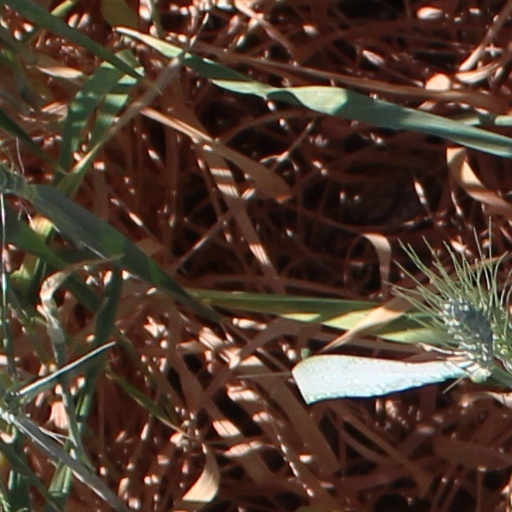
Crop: wheat